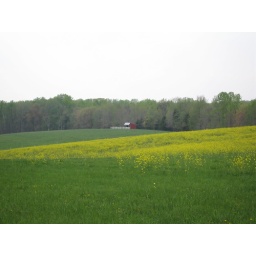
Had to stop and take this picture from the car window on the ride home near Fredericksburg.